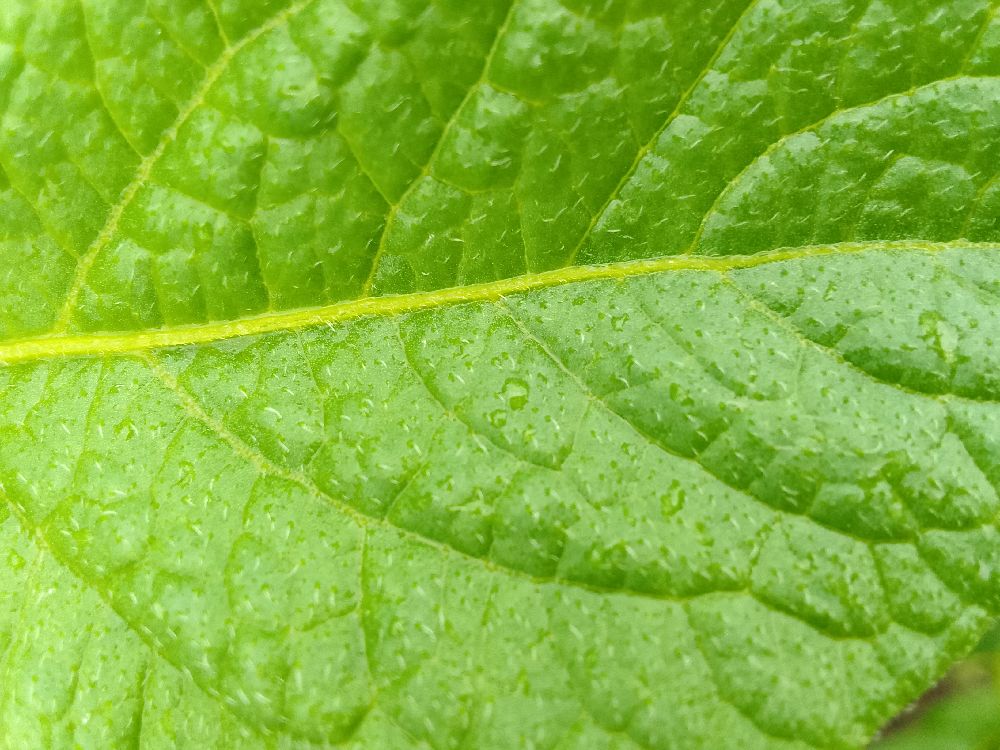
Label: Healthy